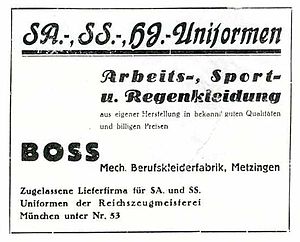
Hugo Boss / Historie
Reklame fra 1933 for nationalsocialistiske uniformer.
Hugo Boss AG er et tysk beklædningsfirma med hovedsæde i Metzingen, syd for Stuttgart. Samme sted ligger også Tysklands største outletcenter. Boss eller Hugo Boss er et af de mest kendte tyske tøjmærker.